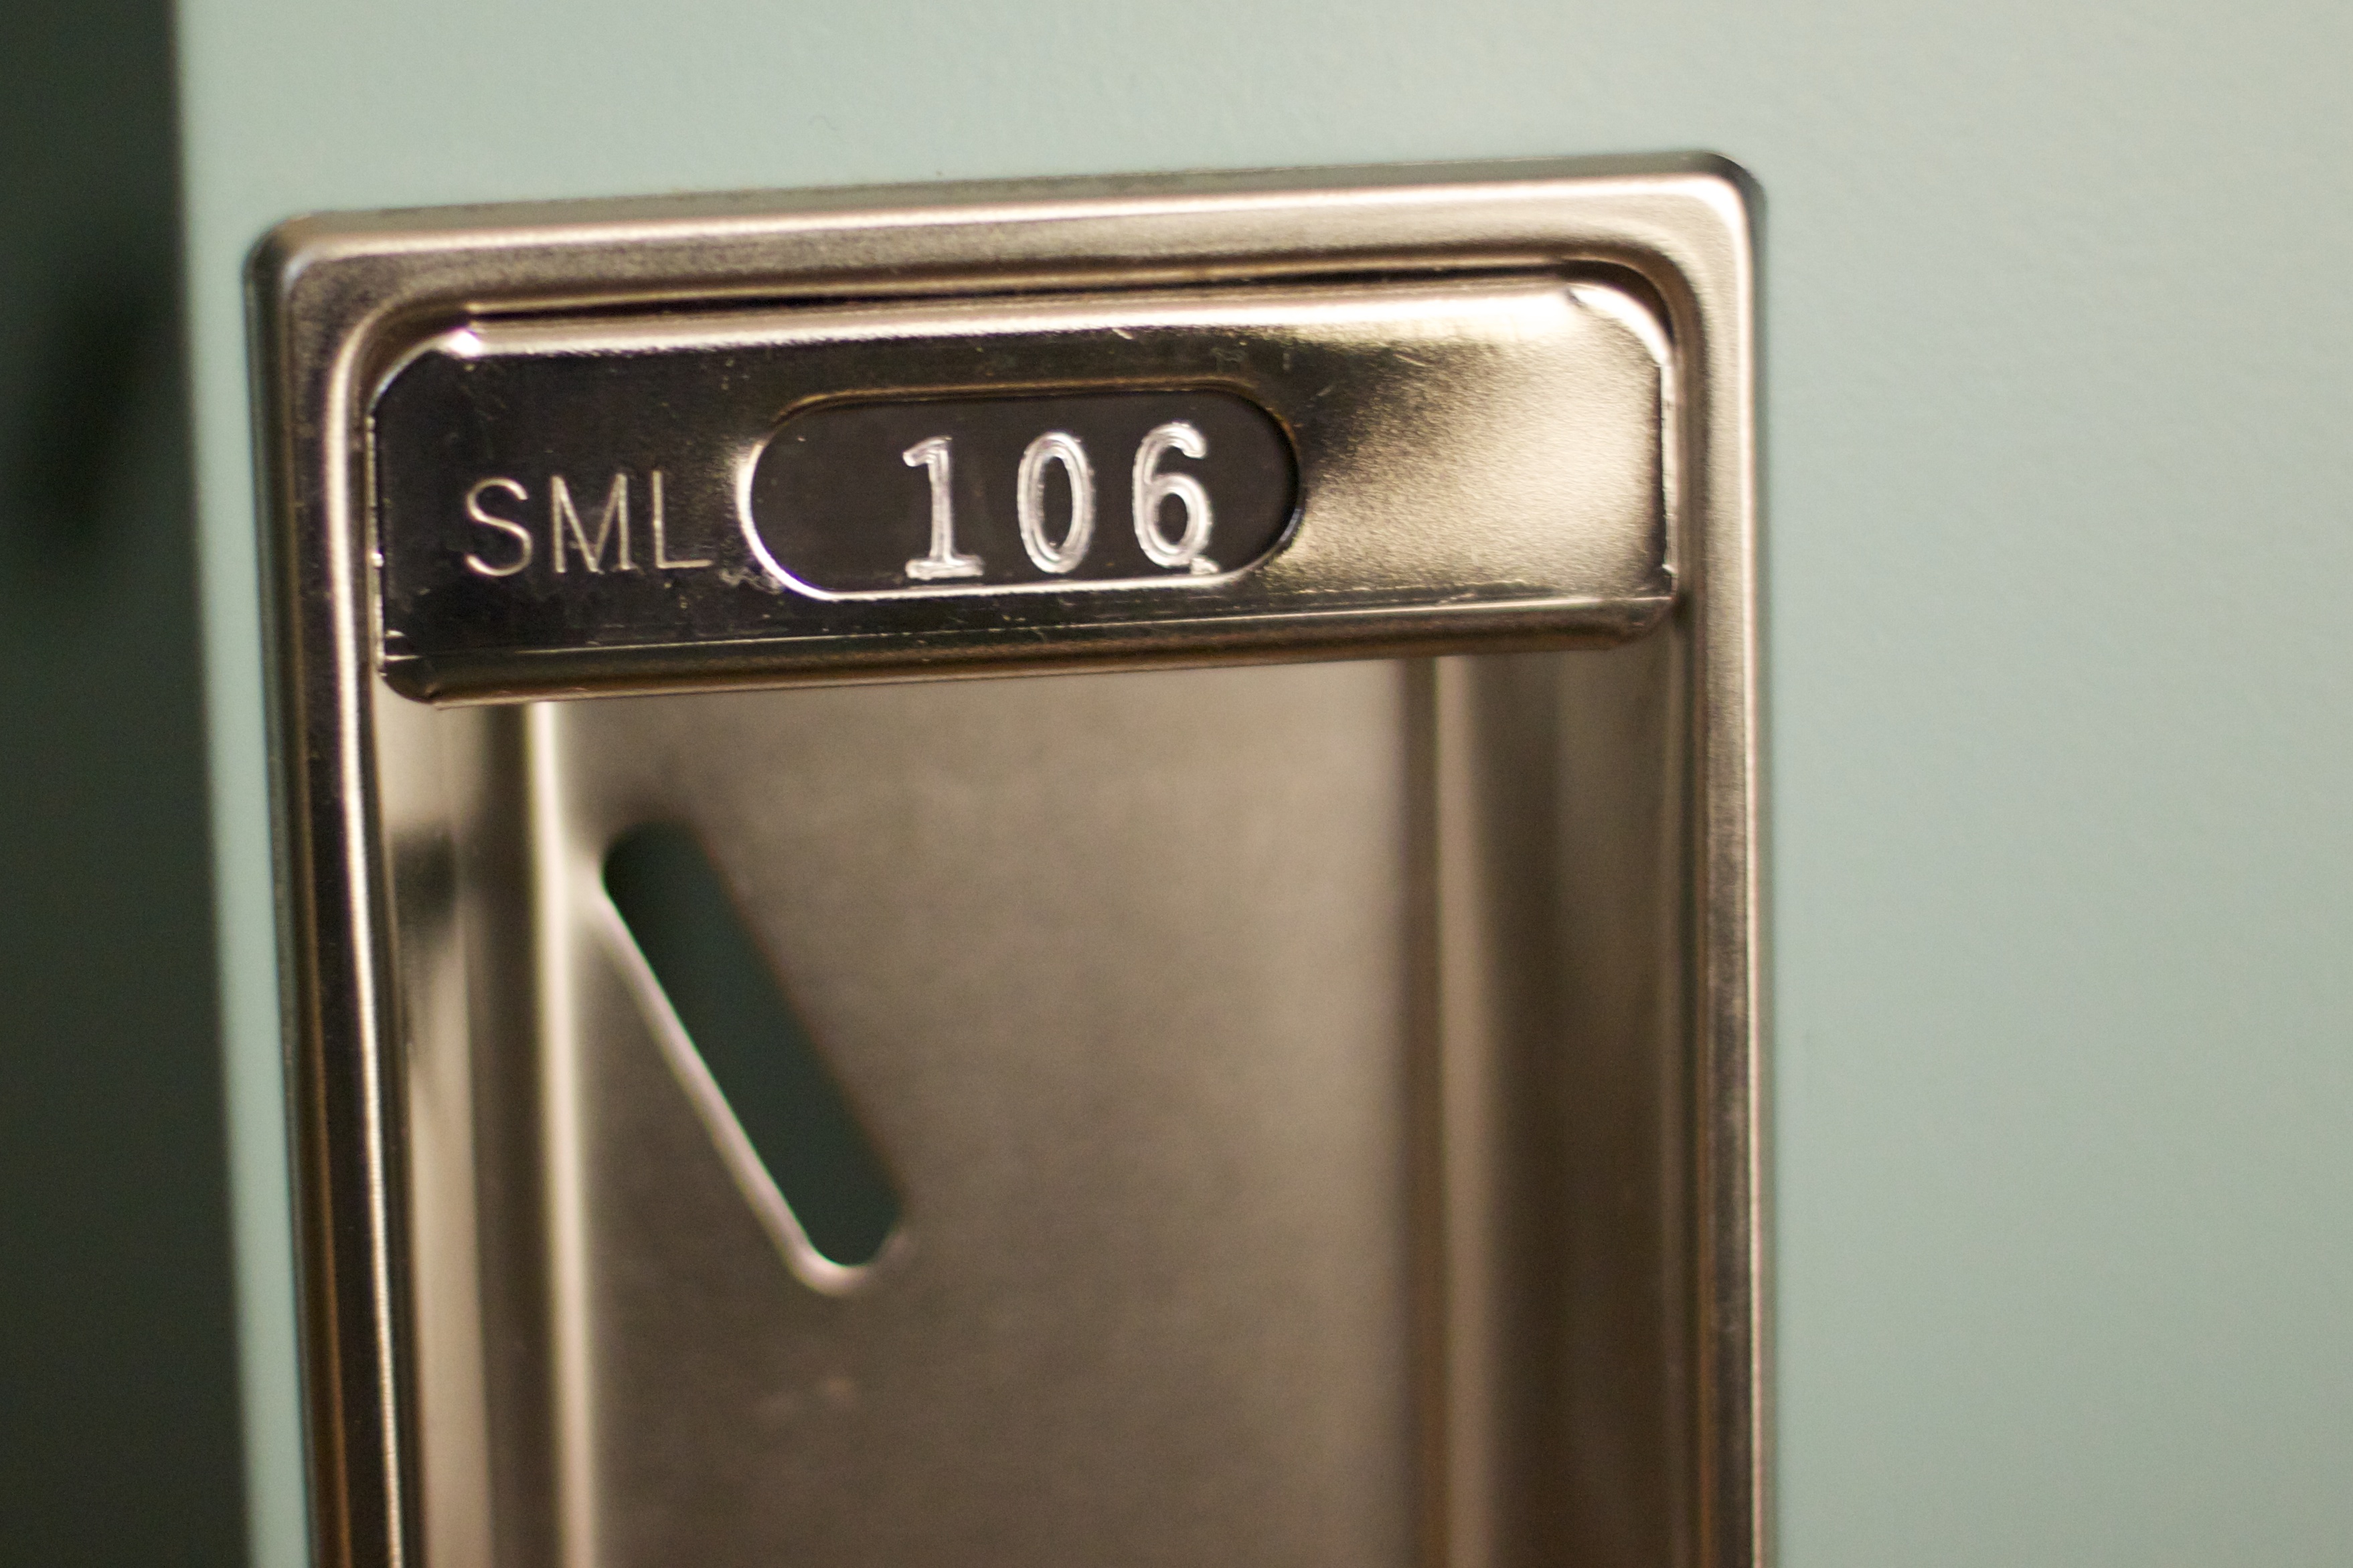
metal, product, ds106, 106, etug